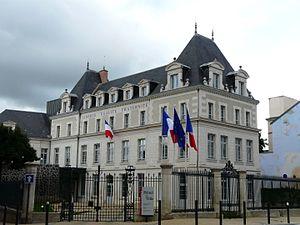
Le nouvel hôtel de ville de Périgueux, Dordogne, France.
Michel Moyrand, né le 1ᵉʳ février 1949 à Ladignac-le-Long, est un homme politique français. Il est maire de Périgueux de 2008 à 2014.
L'hôtel de ville de Périgueux est un bâtiment français qui héberge les institutions municipales de la ville de Périgueux, dans le département de la Dordogne. Depuis le 14 mai 2013, il est situé 23 rue du Président-Wilson.